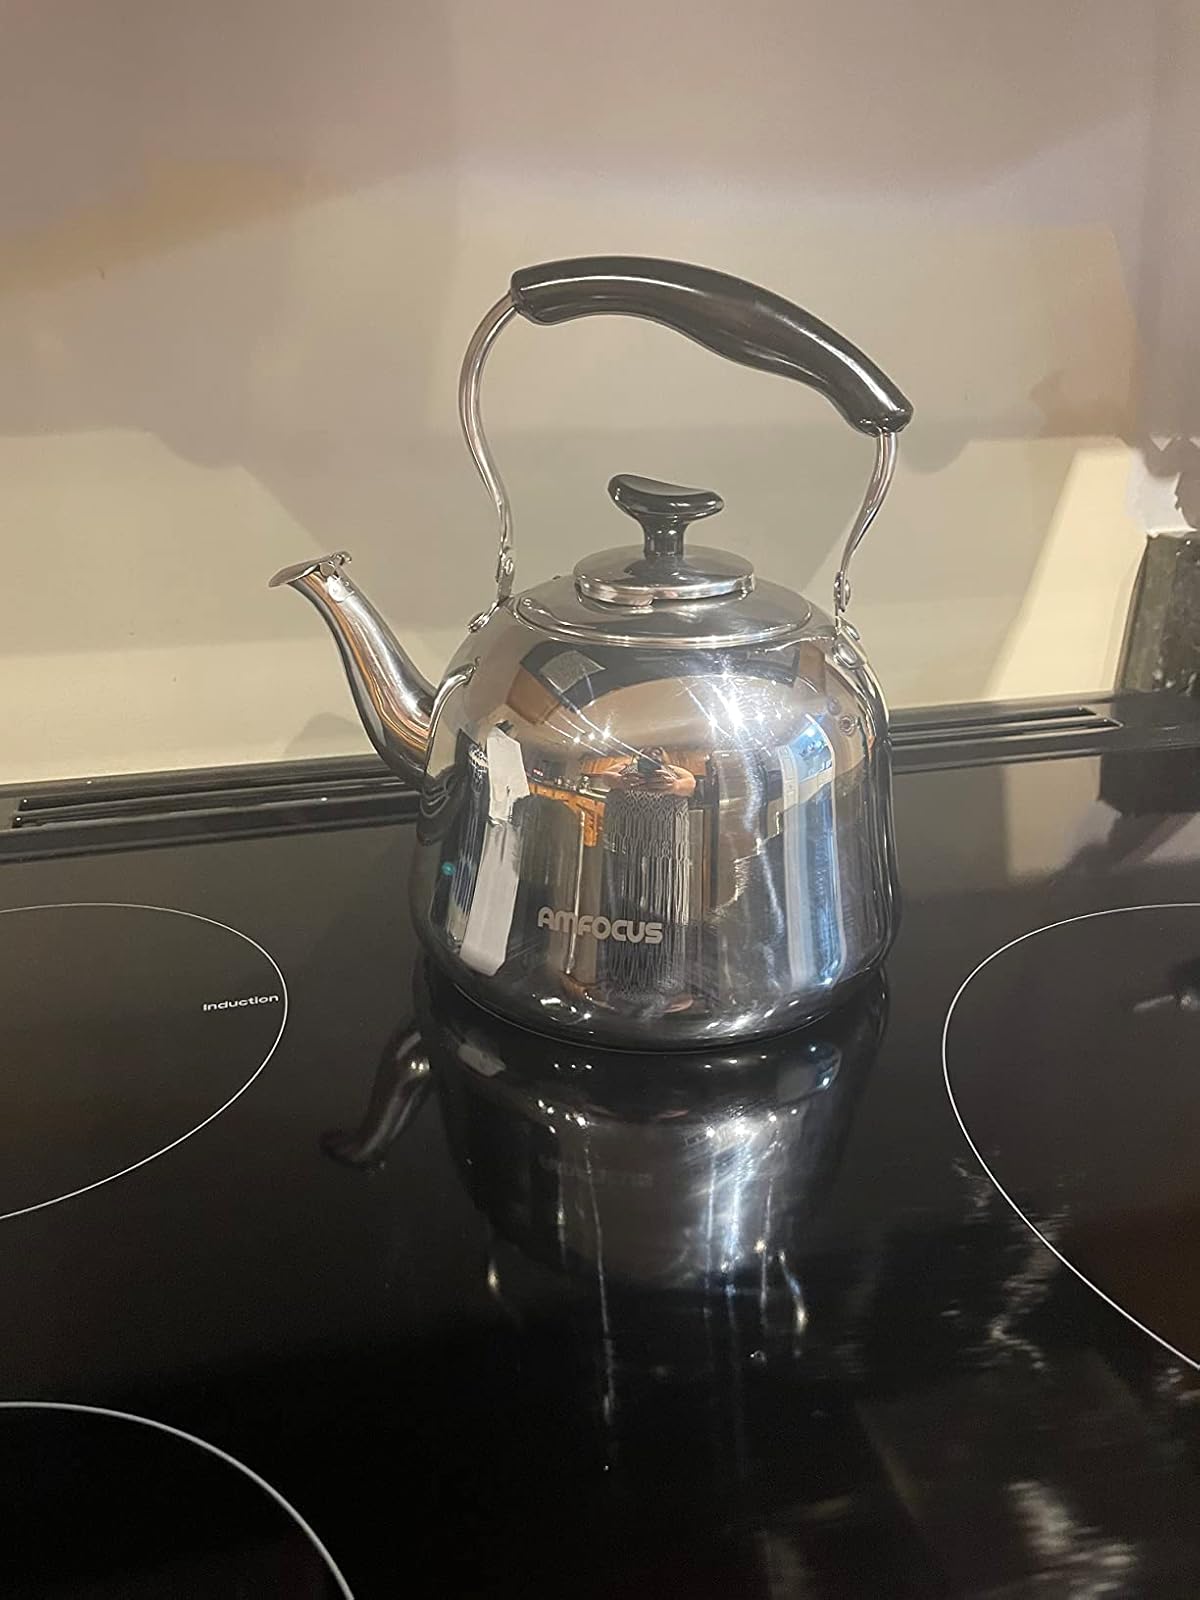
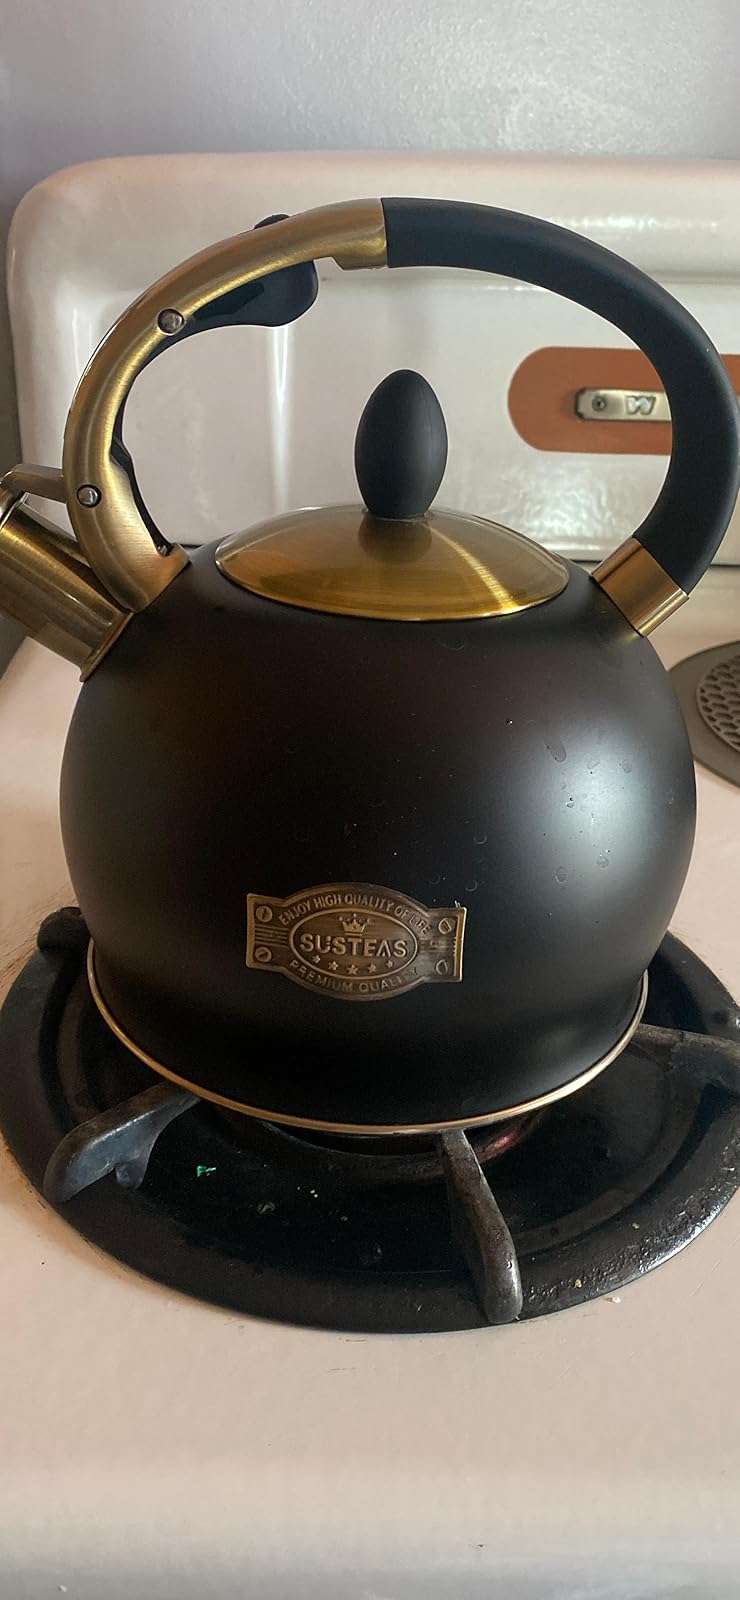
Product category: items_kettle
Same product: no